Making Montgomery Clift

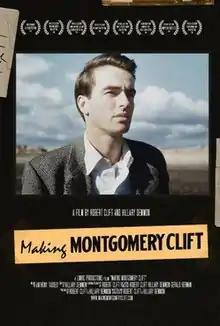
Theatrical release poster

Making Montgomery Clift is a 2018 American documentary film by directors Robert Anderson Clift and Hillary Demmon chronicling the life of actor Montgomery Clift until his death in 1966. It shows a different side of Clift, portraying him as a man who enjoyed life and love, and as comfortable with being a gay man.